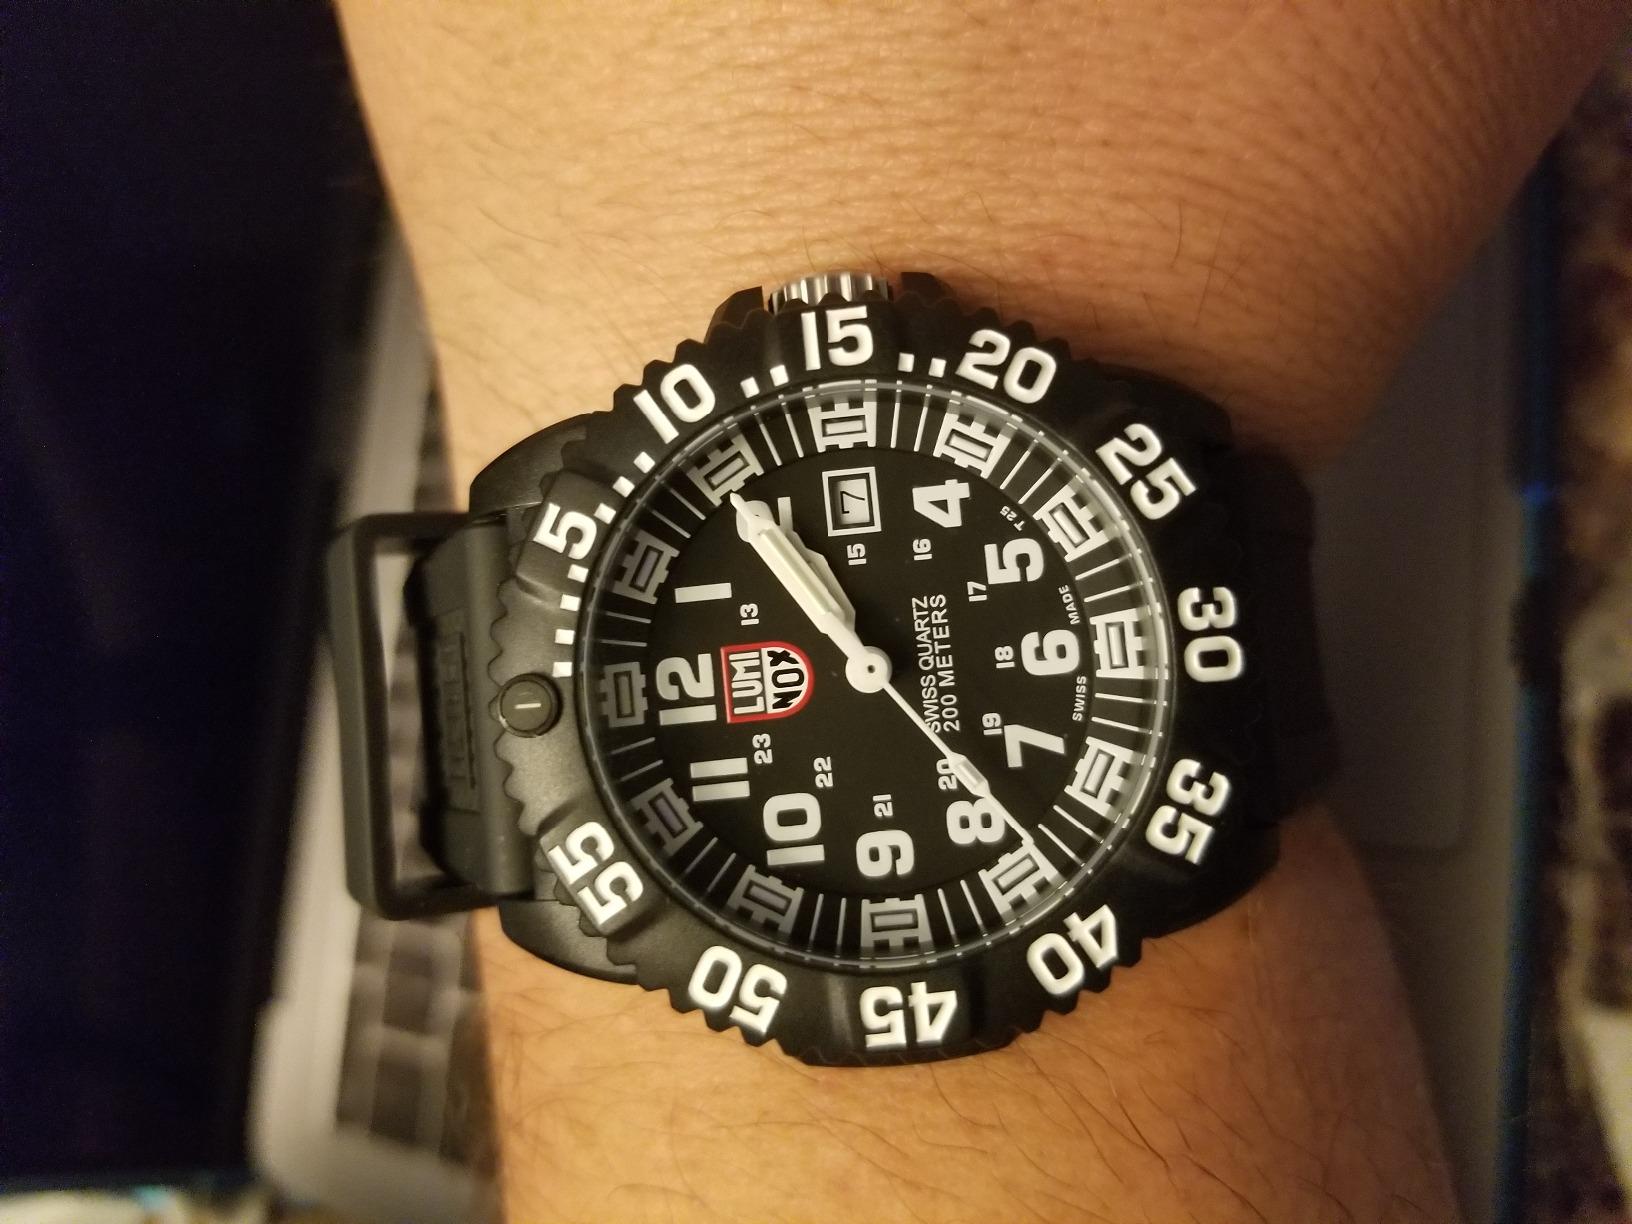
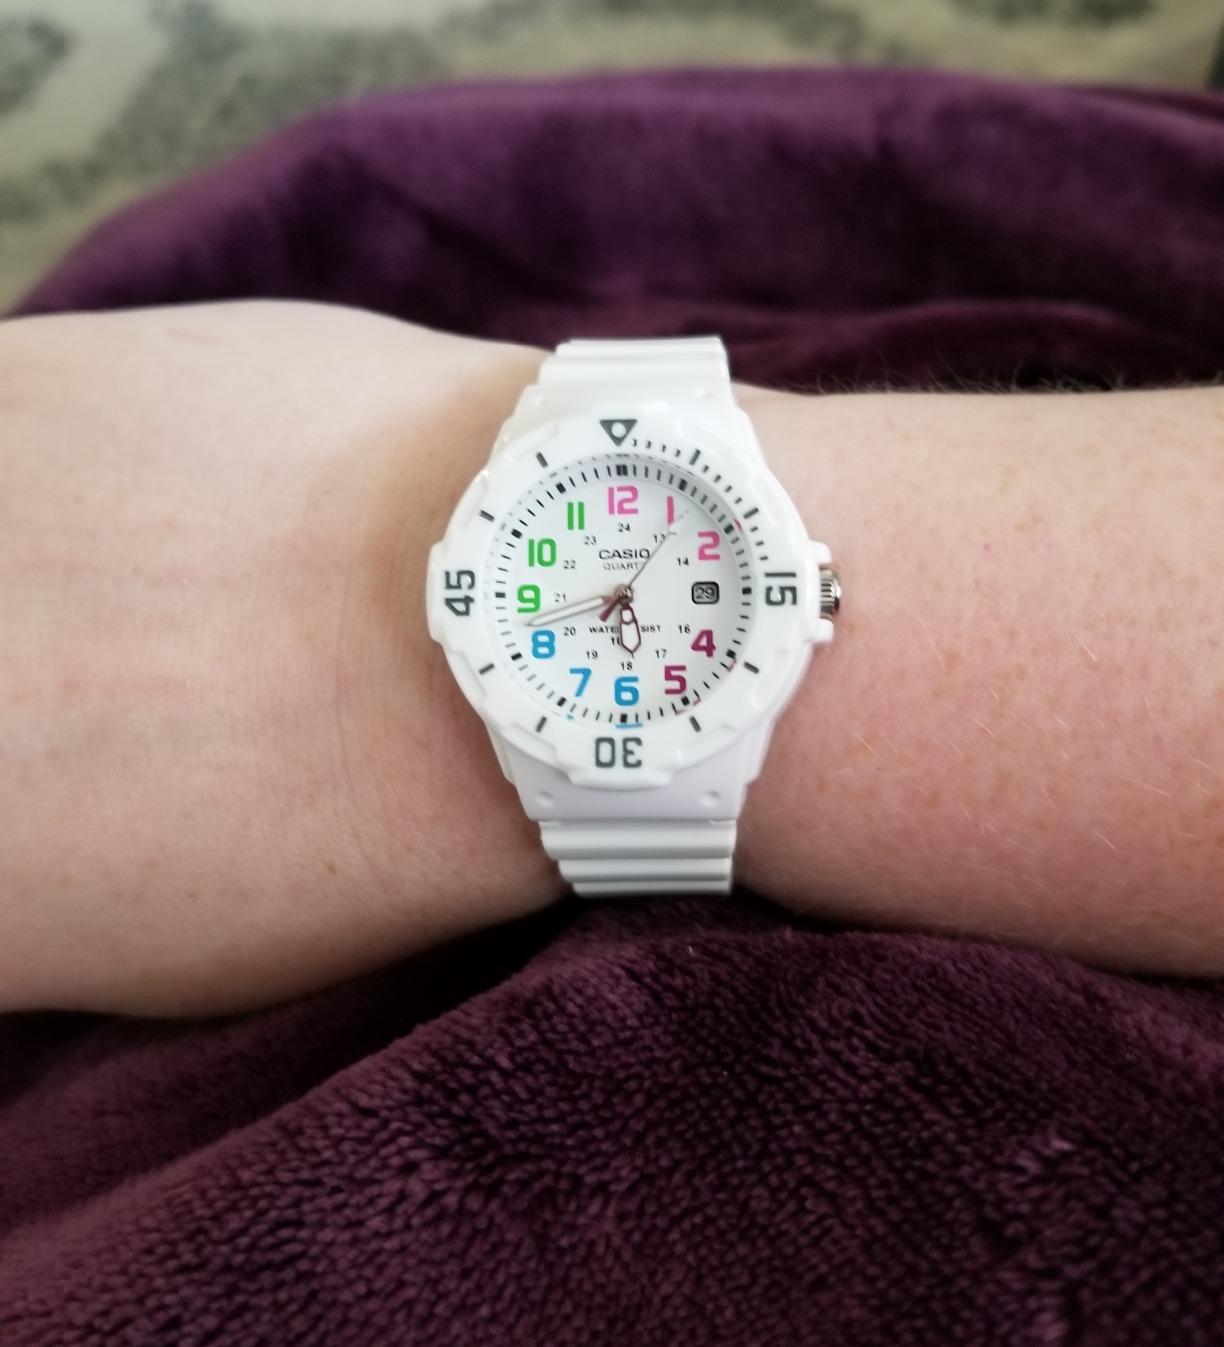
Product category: accessories_watch
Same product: no